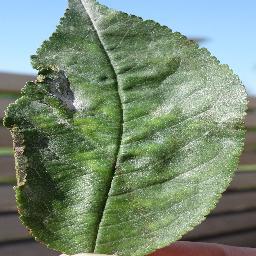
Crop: cherry
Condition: (including_sour)_powdery_mildew